History of Esperanto

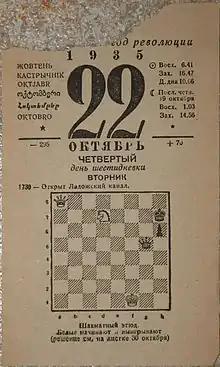
A Soviet calendar page for 22 October 1935 including the Esperanto "oktobro" among other translations.

In the early years of the Soviet Union, Esperanto was given a measure of government support, and an officially recognized Soviet Esperanto Association came into being. However, in 1937, Stalin reversed this policy and the use of Esperanto was effectively banned until 1956.